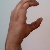
The image shows a hand gesture representing the letter 'C' in Indian Sign Language.